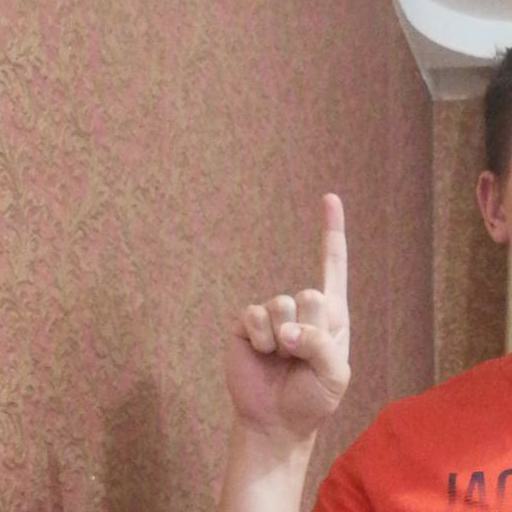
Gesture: one